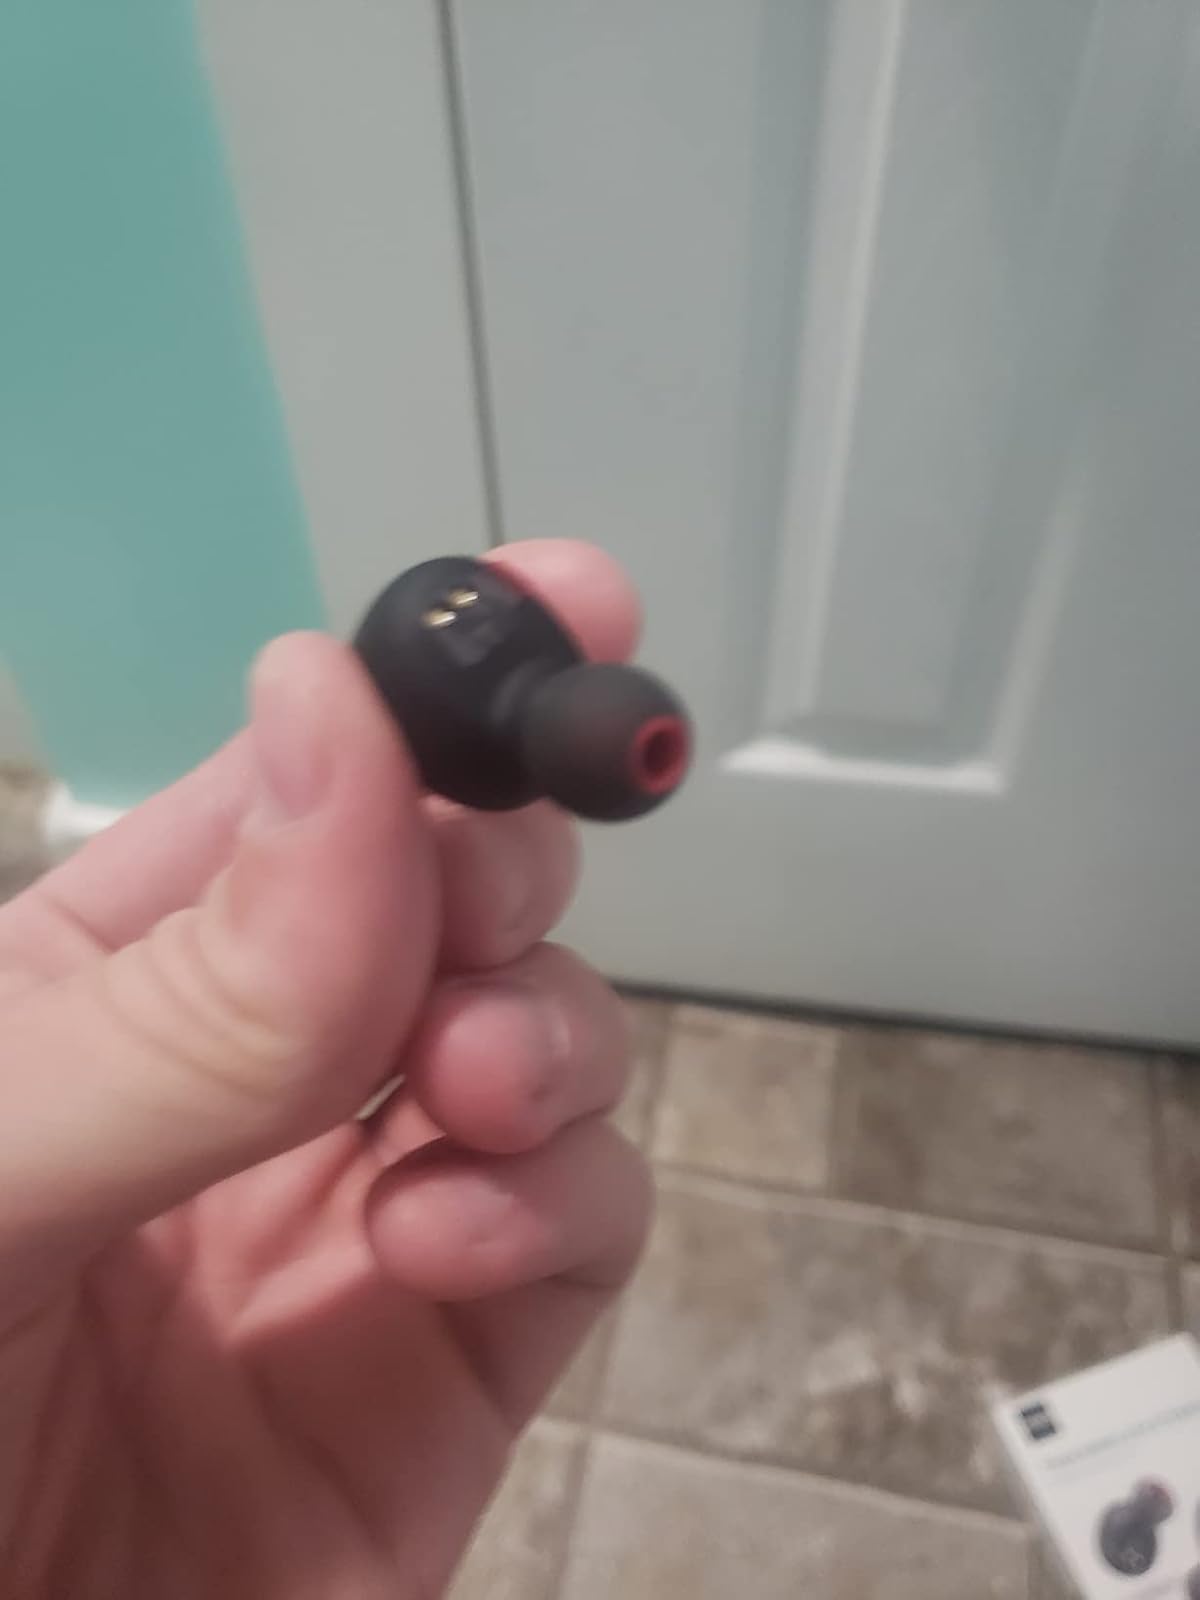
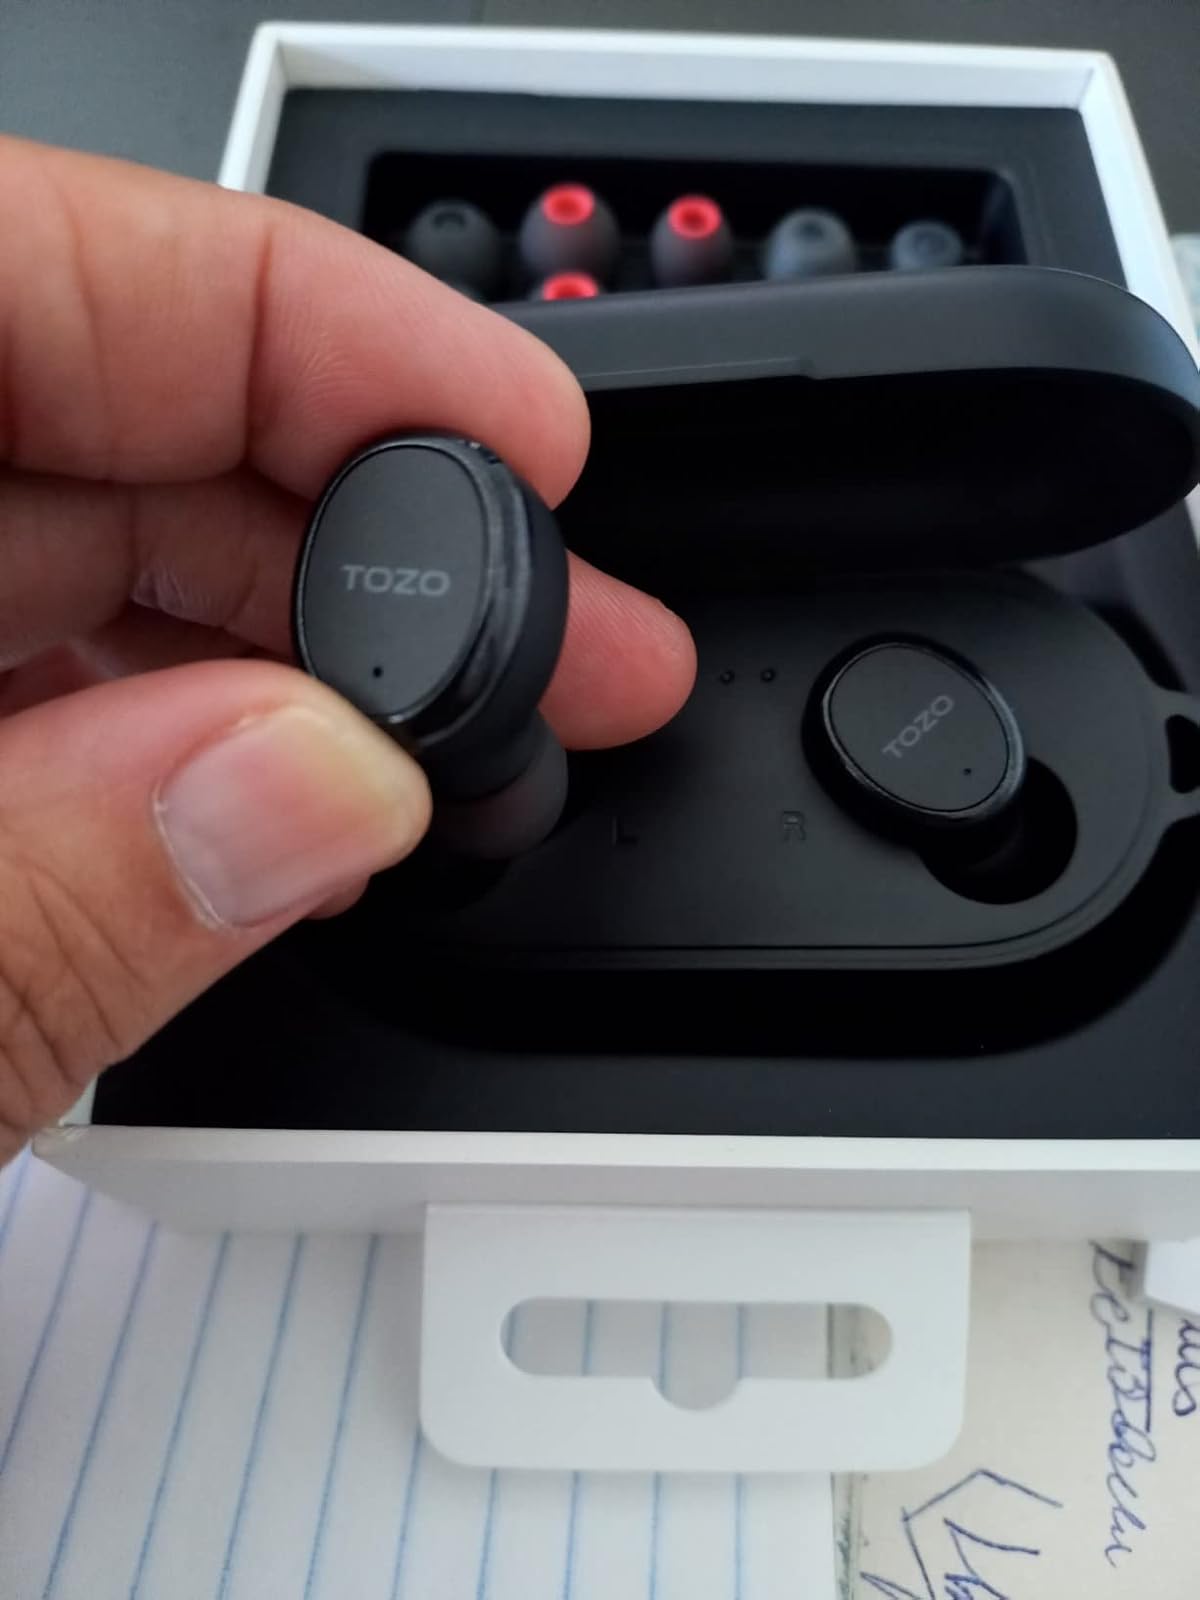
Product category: earbuds
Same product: yes